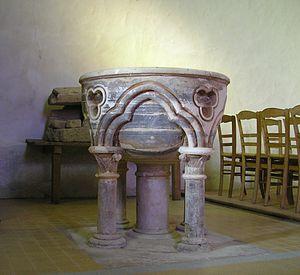
Montchaton est une ancienne commune française, située dans le département de la Manche en région Normandie, devenue le 1ᵉʳ janvier 2016 une commune déléguée au sein de la commune nouvelle d'Orval sur Sienne.